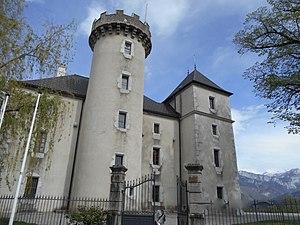
Château de l'Échelle‎, printemps 2019.
Le château de l'Échelle est une ancienne maison forte du XIVᵉ siècle, qui se dresse sur la commune de La Roche-sur-Foron, une commune française, dans le département de Haute-Savoie en région Auvergne-Rhône-Alpes. Son parc répertorié à inventaire général du patrimoine culturel.